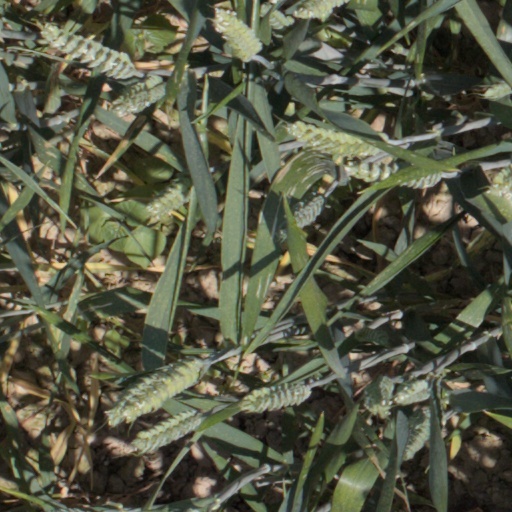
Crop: wheat